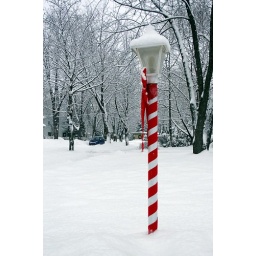
Every year the lamp gets wrapped in red ribbon.